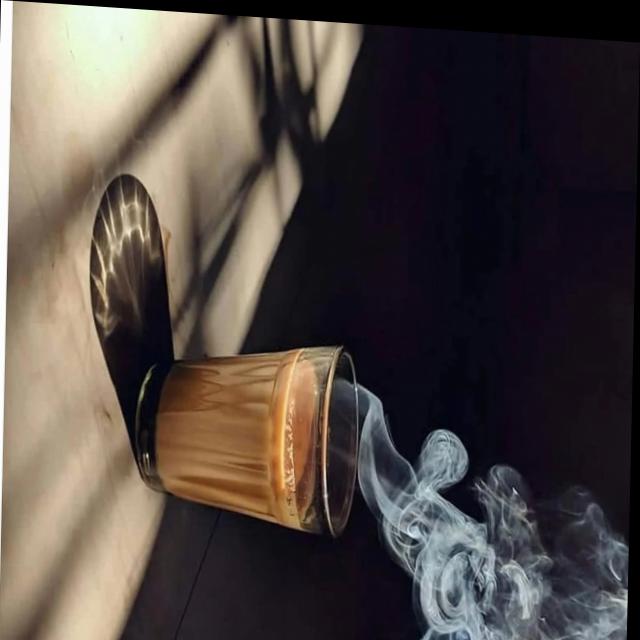
Dish: chai